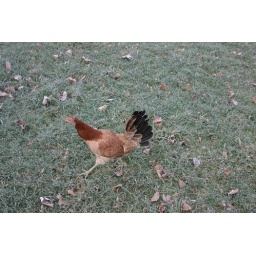
Our shop chicken, who I call Chicken, running beside me as I carry her cat food out to her dish.